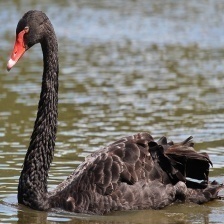
Species: BLACK SWAN
Scientific name: CYGNUS ATRATUS
ImageNet parent category: black_swan